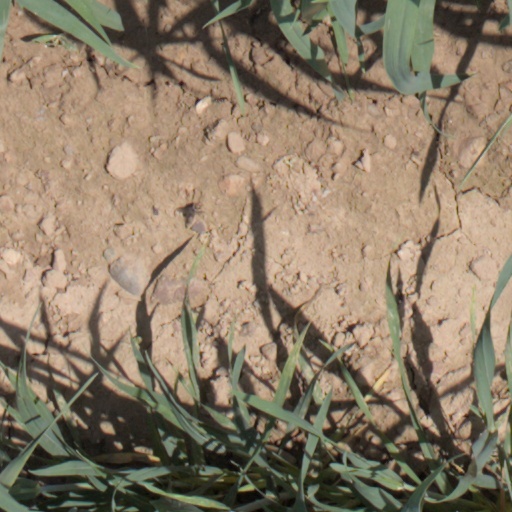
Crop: wheat